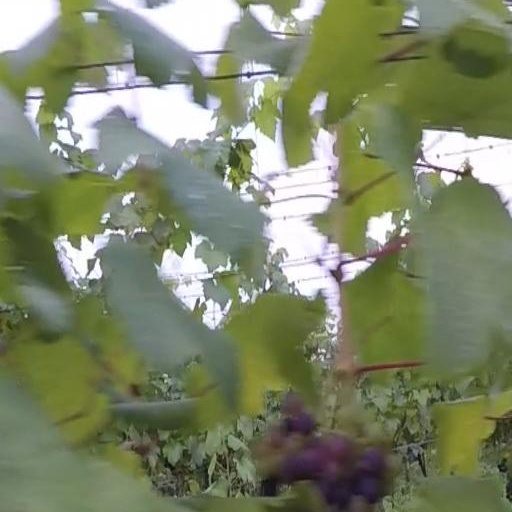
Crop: grape